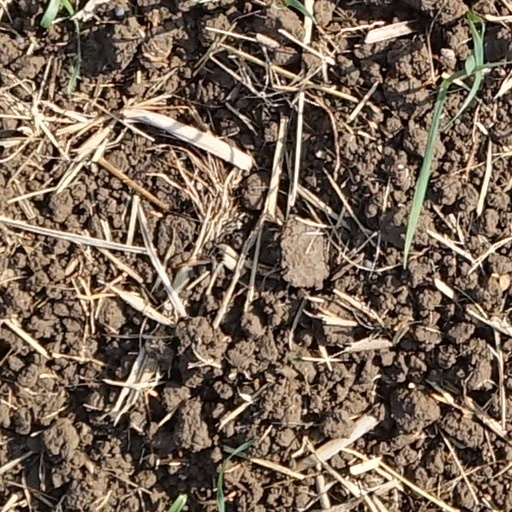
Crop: wheat